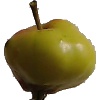
Label: Apple Red Yellow 2